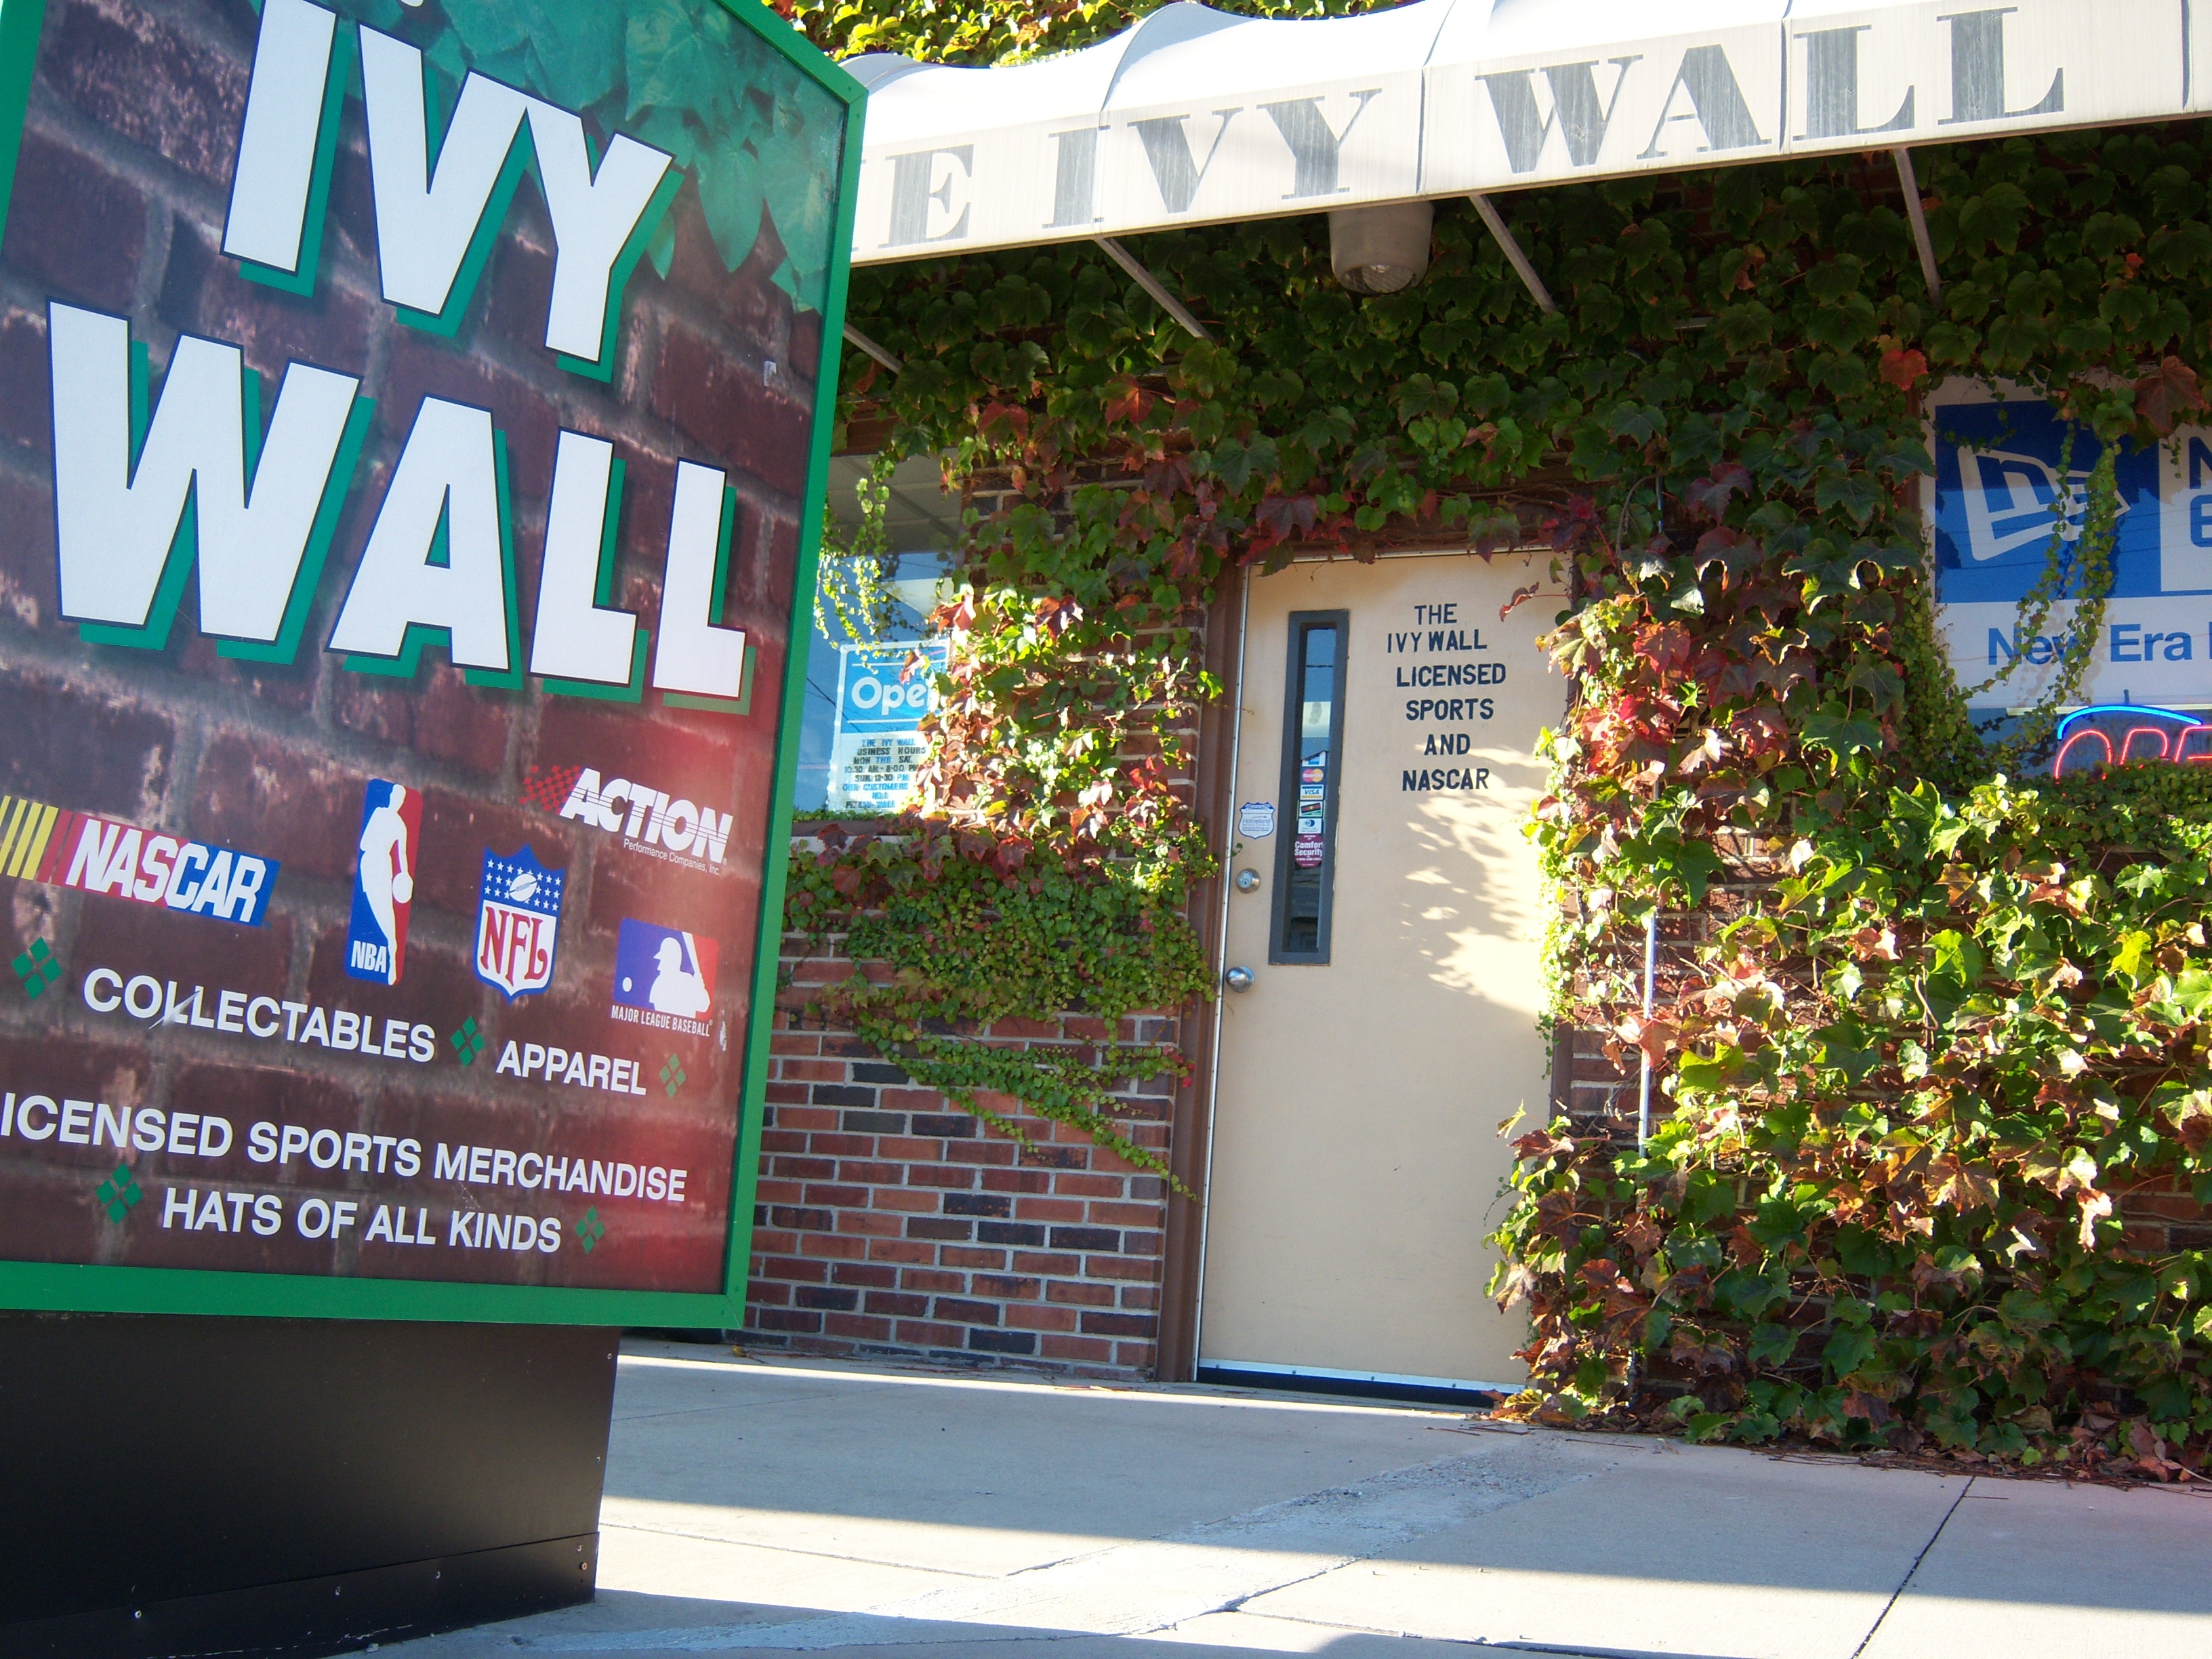
advertising, community, banner, signage, nfl, nhl, nascar, wisconsin, kenoshacounty, kenosha, mlb, racingjackets